Stellenbosch

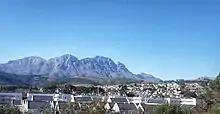
View of Nuutgevonden Estate, Cloetesville and Welgevonden Estate in the foreground and the Simonsberg Mountain in the background

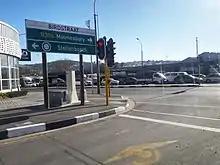
Bird Street, Stellenbosch Central

Stellenbosch lies on the Muldersvlei rail branch of the "Northern Line" operated by Metrorail Western Cape commuter rail system which connects Stellenbosch with Cape Town to the west via Eersterivier, Kuilsrivier and Bellville. Stellenbosch has two railway stations including its main railway station, Stellenbosch Railway Station to the east of the CBD along the R310 Adam Tas Road and Du Toit Railway Station to the north of the CBD in Plankenbrug.